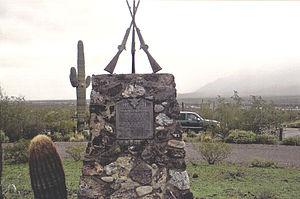
La bataille de Picacho Pass est un combat mineur de la guerre de Sécession. Il a lieu le 15 avril 1862, à une cinquantaine de kilomètres au nord-ouest de Tucson dans l'Arizona.